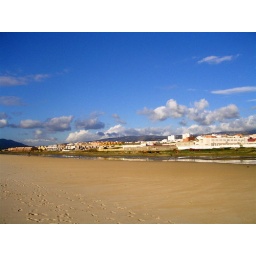
I love the blue sky in this picture, even though the city ruins it a bit!